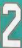
Number: 2